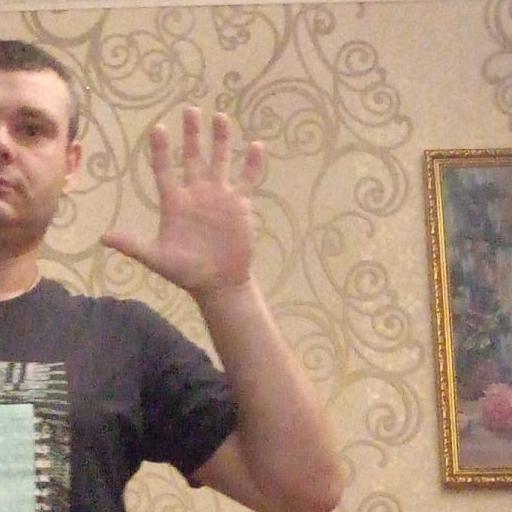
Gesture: palm